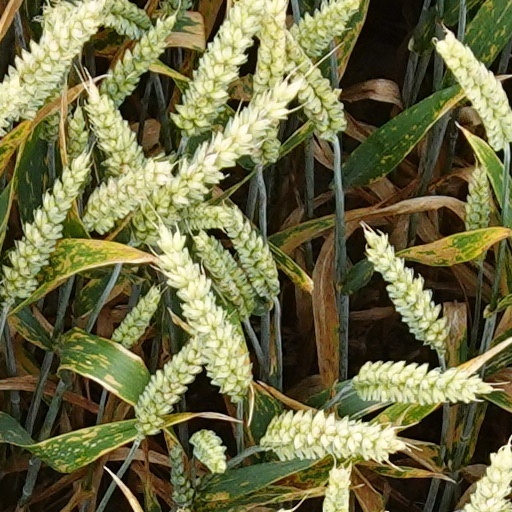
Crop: wheat